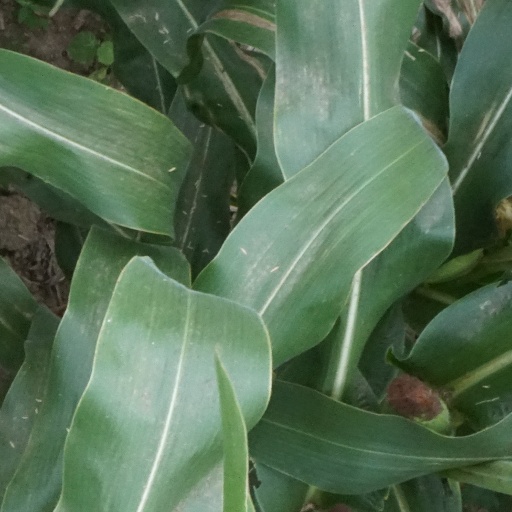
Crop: maize; corn